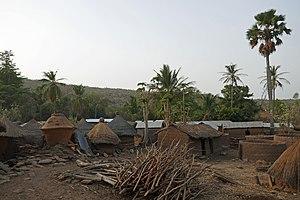
Le village de Tanéka-Béri (commune de Copargo) au Bénin.
Tanéka Béri est un village du nord-ouest du Bénin situé dans la chaîne de l'Atacora, à proximité de la frontière avec le Togo, administrativement rattaché à la commune de Copargo et au département de la Donga. La vivacité de ses traditions en fait une destination touristique majeure de la région. Sa notoriété est renforcée en 2011 par l'attribution du Prix international Carlo Scarpa pour le Jardin.